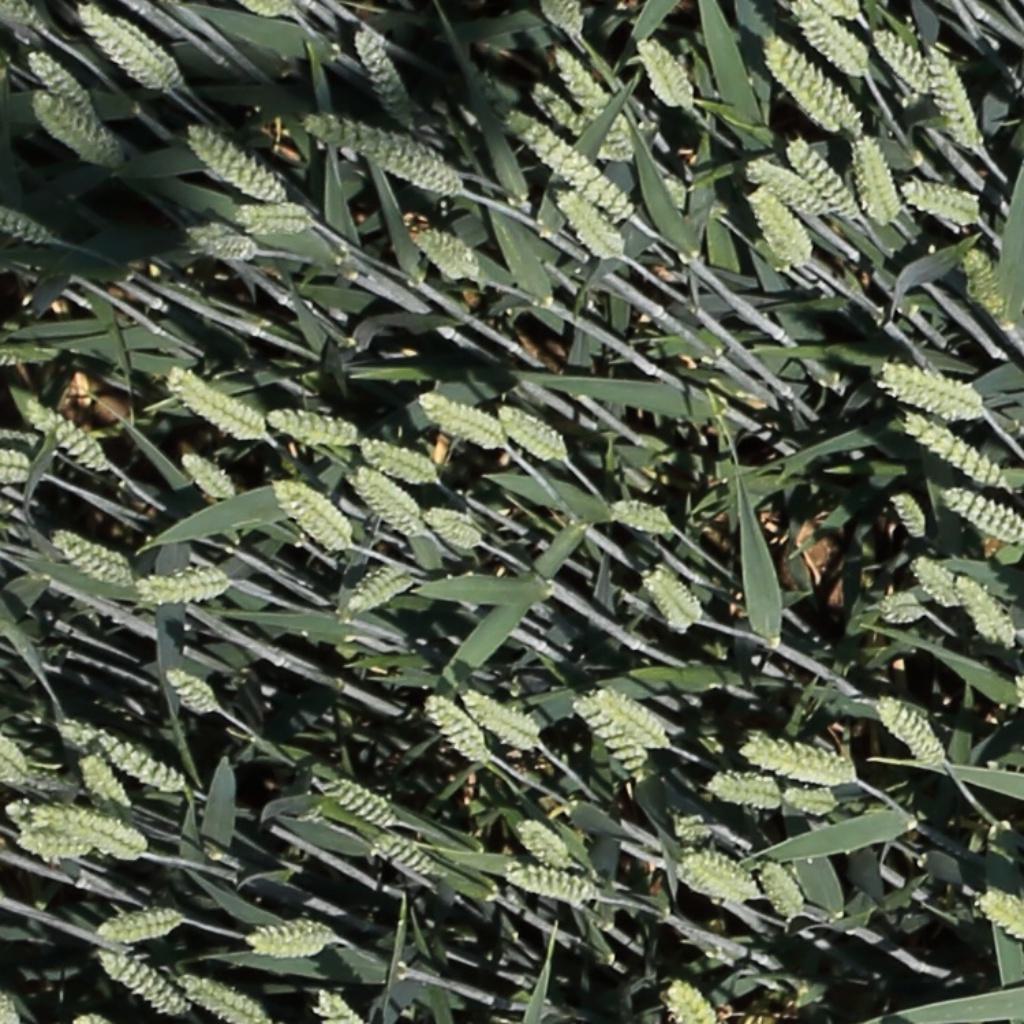
Country: Switzerland
Location: Usask
Wheat development stage: Filling